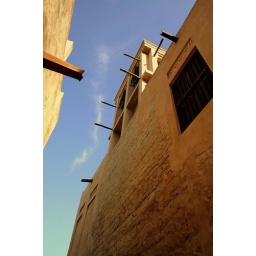
An old wind tower house at Al Bastakiya in old Dubai.